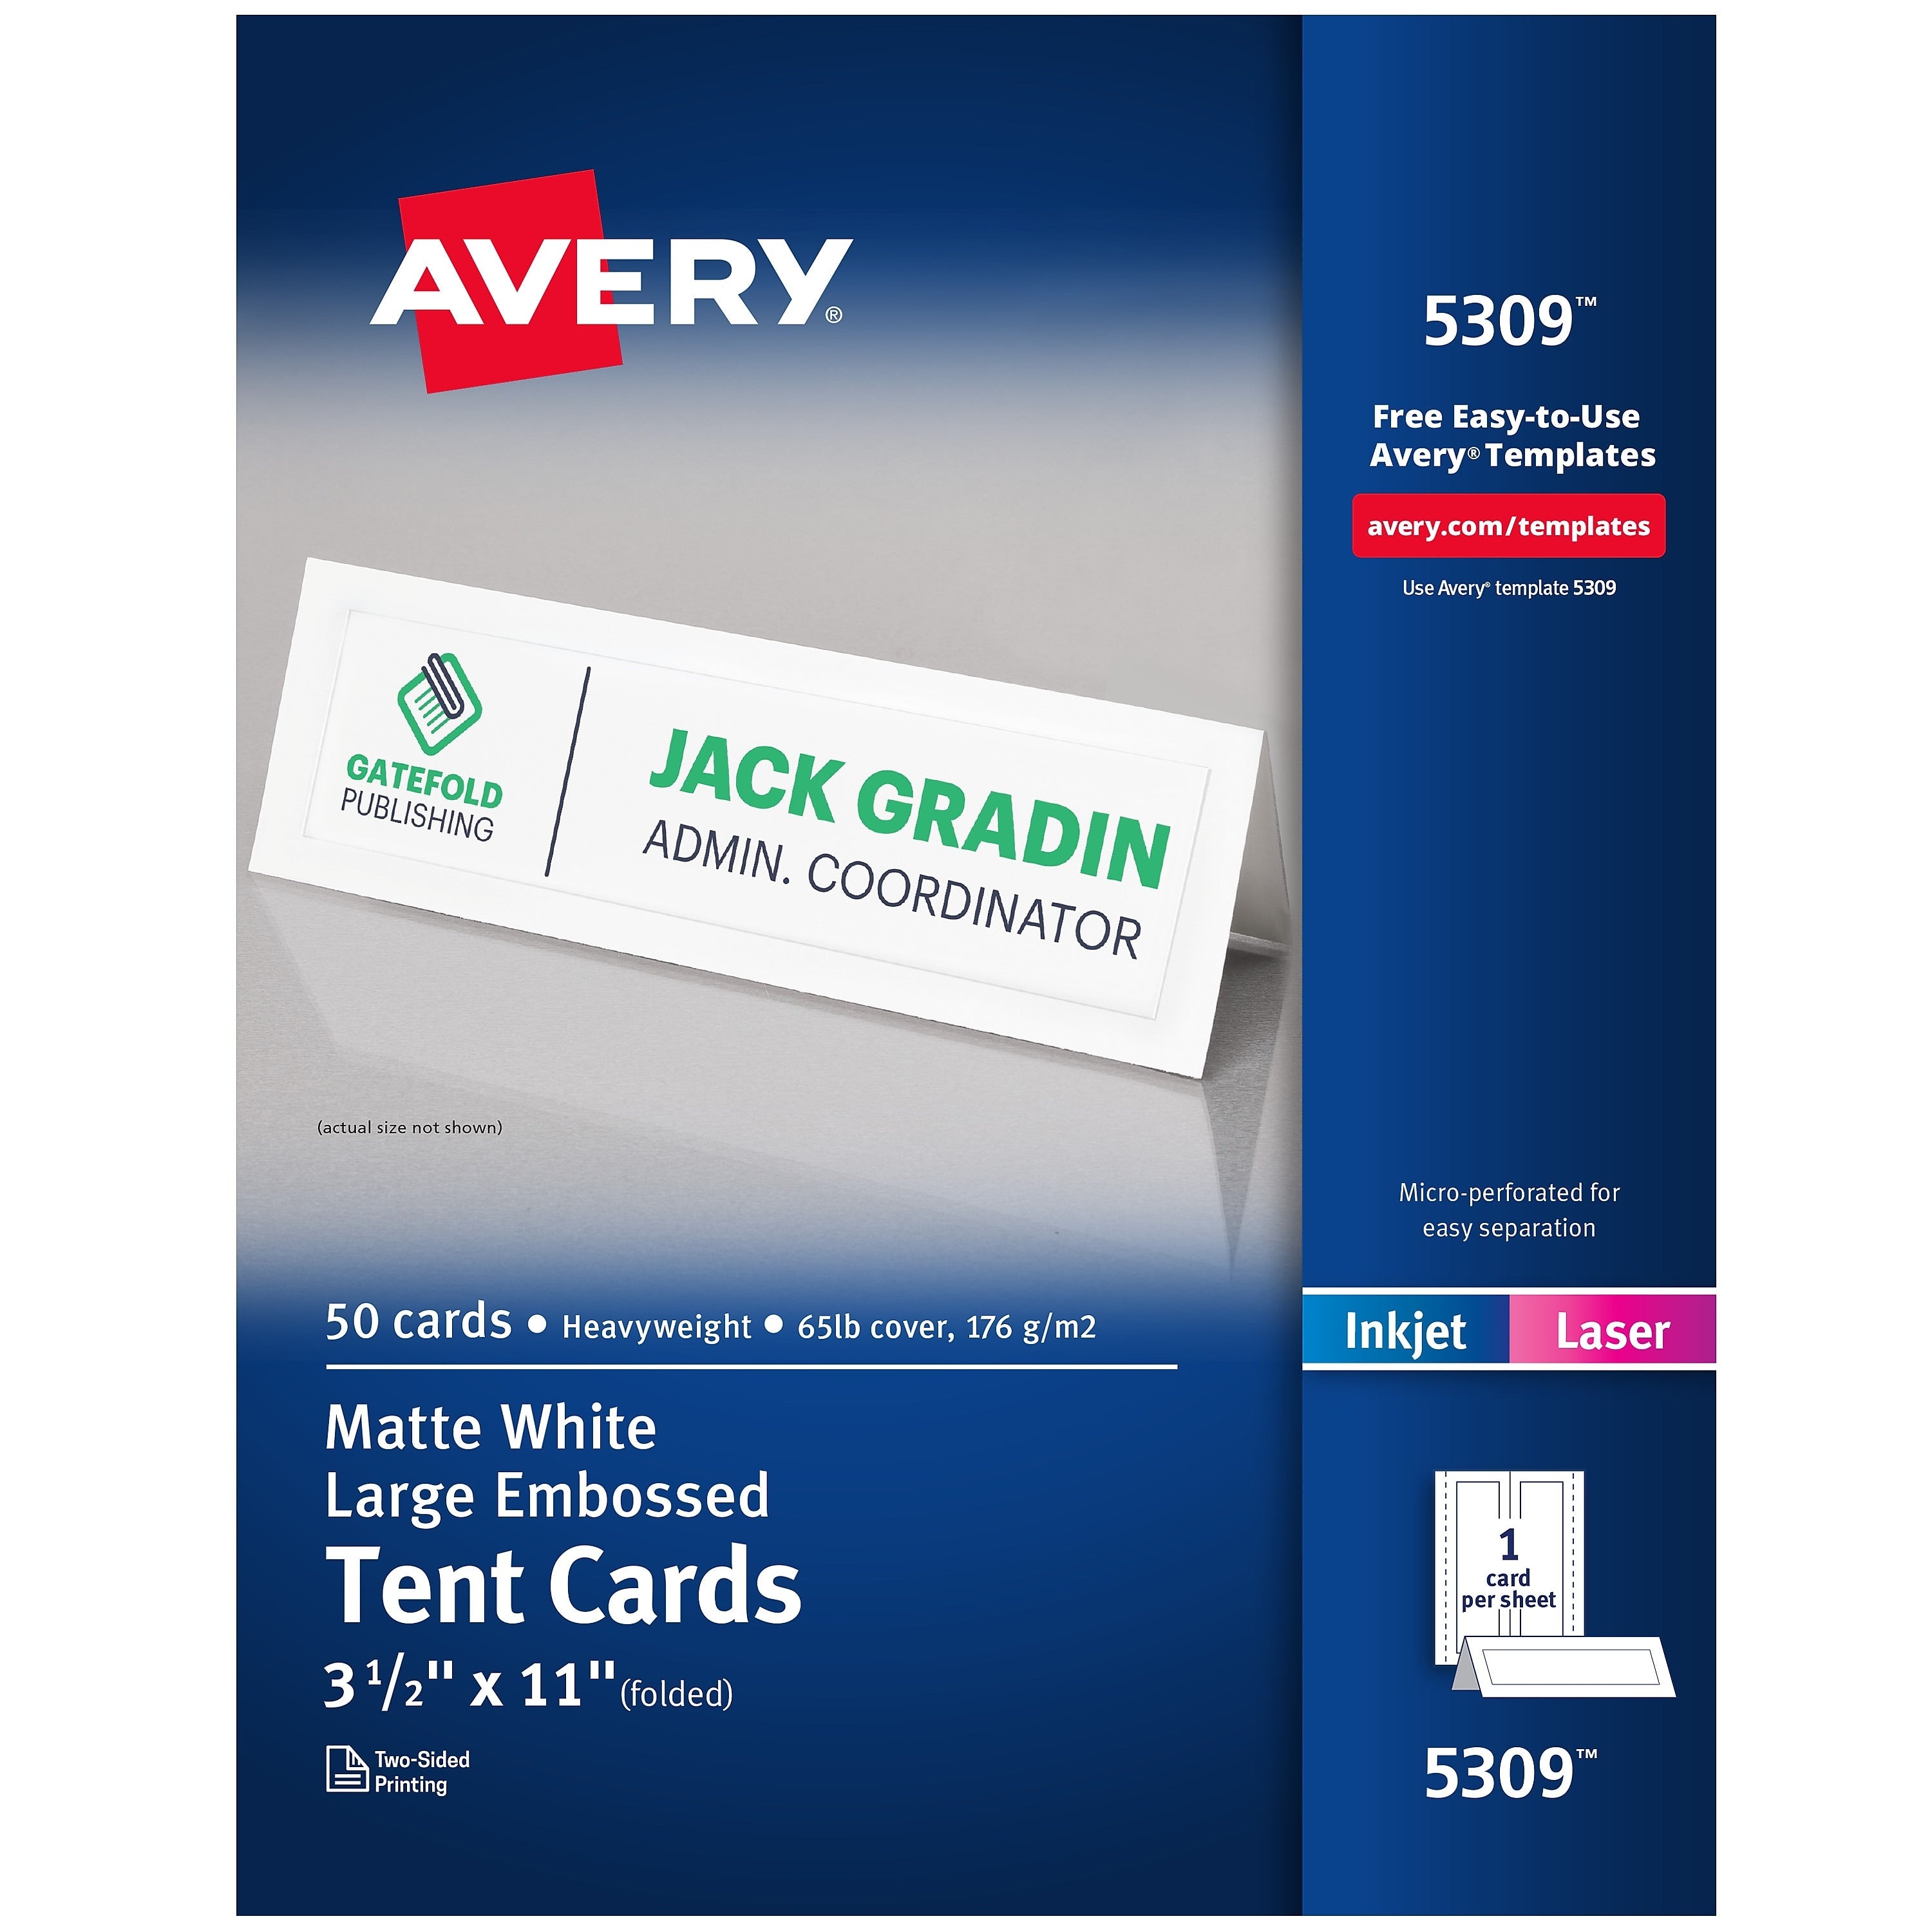
Avery Large Embossed 3.5"H x 11"W White Uncoated Table Tents, Inkjet/Laser, 50/Box
Organize events efficiently with these tent cards that are compatible with both laser and inkjet printers. Perforations and pre-scoring on these cards provide a simple way to create 3.5 x 11-inch name plates for clearly identifying guests. Embossed borders and the heavy construction of these cards create a professional look suitable for any occasion. These Avery embossed tent cards come in a 50-sheet box, ideal for large gatherings. Brand Name: Avery Color Family: White Envelopes Included: Envelopes Not Included Next Day Delivery: Yes Pack Qty: 50 Paper Finish: Uncoated Printer Type Used: Inkjet/Laser Series or Collection: Large Embossed Sheet Length (Inches): 11 Sheet Width (Inches): 8.5 Software: Software Included Table Tent Pack Size: 50 Tent Height (Inches): 3.5 Tent Width (Inches): 11 True Color: White
Brand: Avery®
Category: Office Supplies > Presentation Supplies